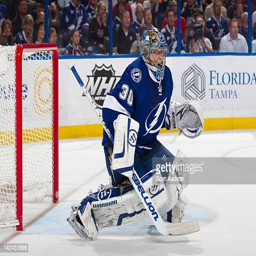
ice hockey player defends the goal against sports team